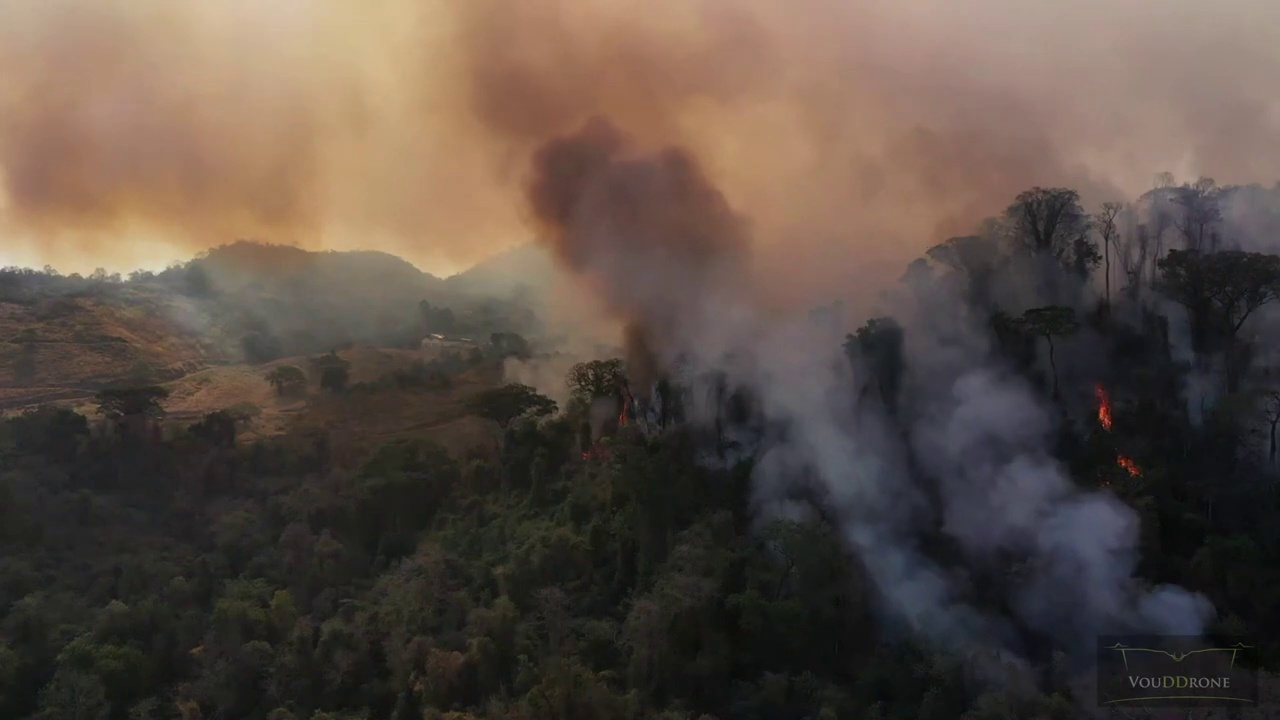
Fire: yes
Smoke: yes